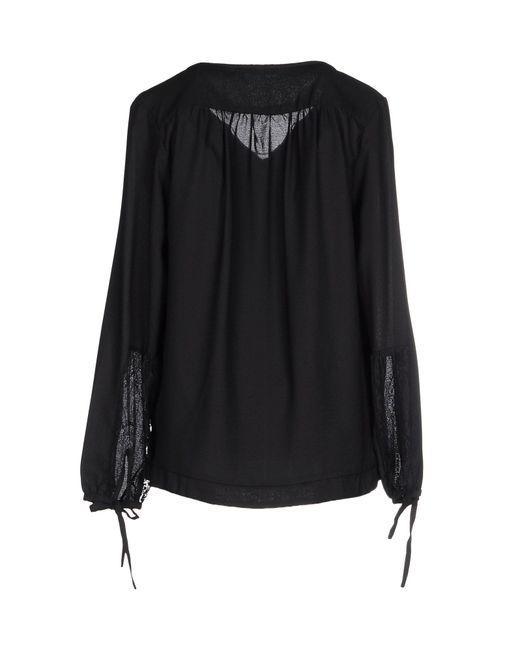
Schlichte schwarze Seidenbluse mit V-Ausschnitt für Damen